Young Slave

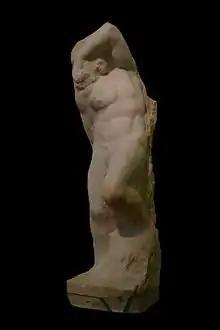
"Young Slave" at the Galleria dell'Accademia, Florence

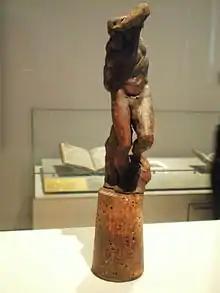
Probable bozzetto at the V&A

The Young Slave (Italian: "Schiavo giovane") is a marble sculpture of Michelangelo, datable to around 1525–1530 which is conserved in the Galleria dell'Accademia in Florence. It is part of the "unfinished" series of "Prigioni" intended for the Tomb of Julius II.